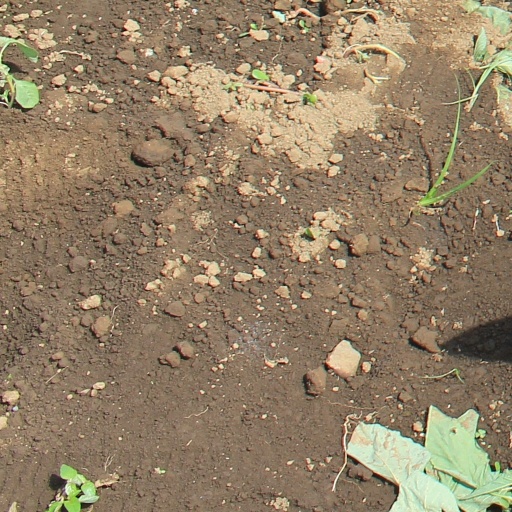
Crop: soybean